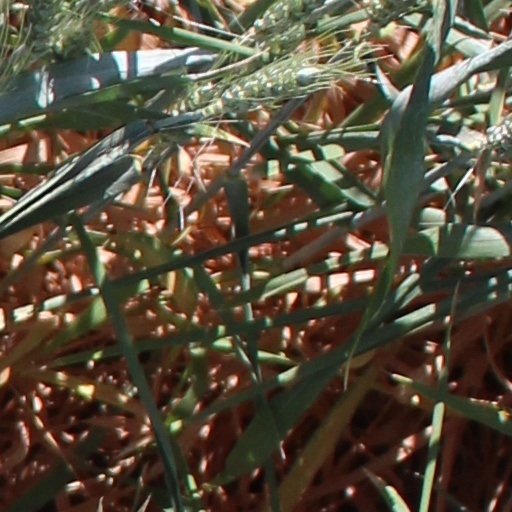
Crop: wheat